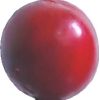
Label: cherry_wax_red